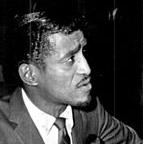
Age: 33